El Castillo del Terror (2017)

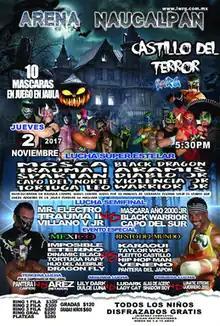
Official poster of the event

El Castillo del Terror (2017) (Spanish for "The Tower of Terror") was a major professional wrestling event, the eleventh annual El Castillo del Terror event, produced by the International Wrestling Revolution Group (IWRG) that took place on November 2, 2017. IWRG has held their Castillo del Terror show since 2005, usually late in the year. As with the majority of the IWRG shows it took place at Arena Naucalpan in Naucalpan, State of Mexico, the home of IWRG. The main event was the eponymous Castillo del Terror Steel cage match where the last person eliminated would be forced to unmasked per the "Lucha de Apuestas", or "bet match", stipulation.